Franco Aureliani

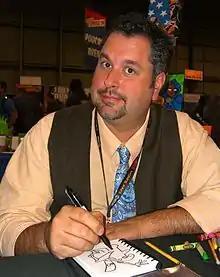
Aureliani at the 2011 New York Comic Con

Franco Aureliani is an American comic book writer/artist, best known for writing the DC Comics series "Tiny Titans", for which he won two Eisner Awards in 2009 and 2011. "Tiny Titans" won a Harvey award in 2011. He was nominated for another Harvey in 2013 for another project from DC Comics, "Superman Family Adventures". He and longtime writing partner and friend, Art Baltazar, won their third Eisner in 2014 for the Dark Horse Comics children's series "Itty Bitty Hellboy". Aureliani teaches art at Carmel High School.